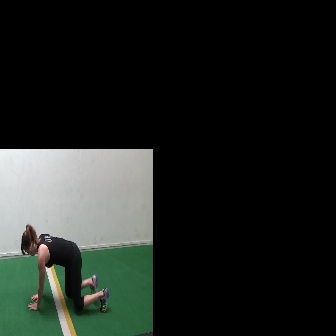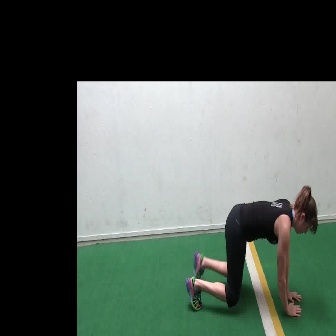
  Please identify the target specified by the bounding box [20,224,108,311] in the first image and locate it in the second image. Return the coordinates in [x_min,y_min,x_max,y_max] format.
Answer: [185,184,317,316]